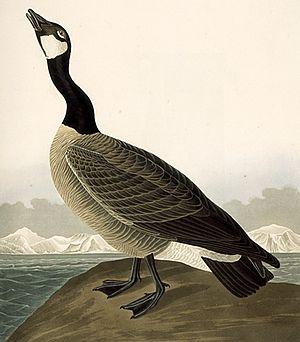
Les Oiseaux d'Amérique est un ouvrage de l'ornithologue, naturaliste et peintre américain Jean-Jacques Audubon, publié entre 1827 et 1838.
Jean-Jacques Audubon, né le 26 avril 1785 aux Cayes et mort le 27 janvier 1851 à New York, est un ornithologue, naturaliste et peintre américain d'origine française, naturalisé en 1812, considéré comme le premier ornithologue du Nouveau Monde.
Les Franco-Américains sont des citoyens des États-Unis ayant une ascendance française, ancienne ou récente. L'expression englobe les personnes ayant des ascendants originaires de Nouvelle-France, de Haute et Basse-Louisiane, ou des colonies françaises des Caraïbes.